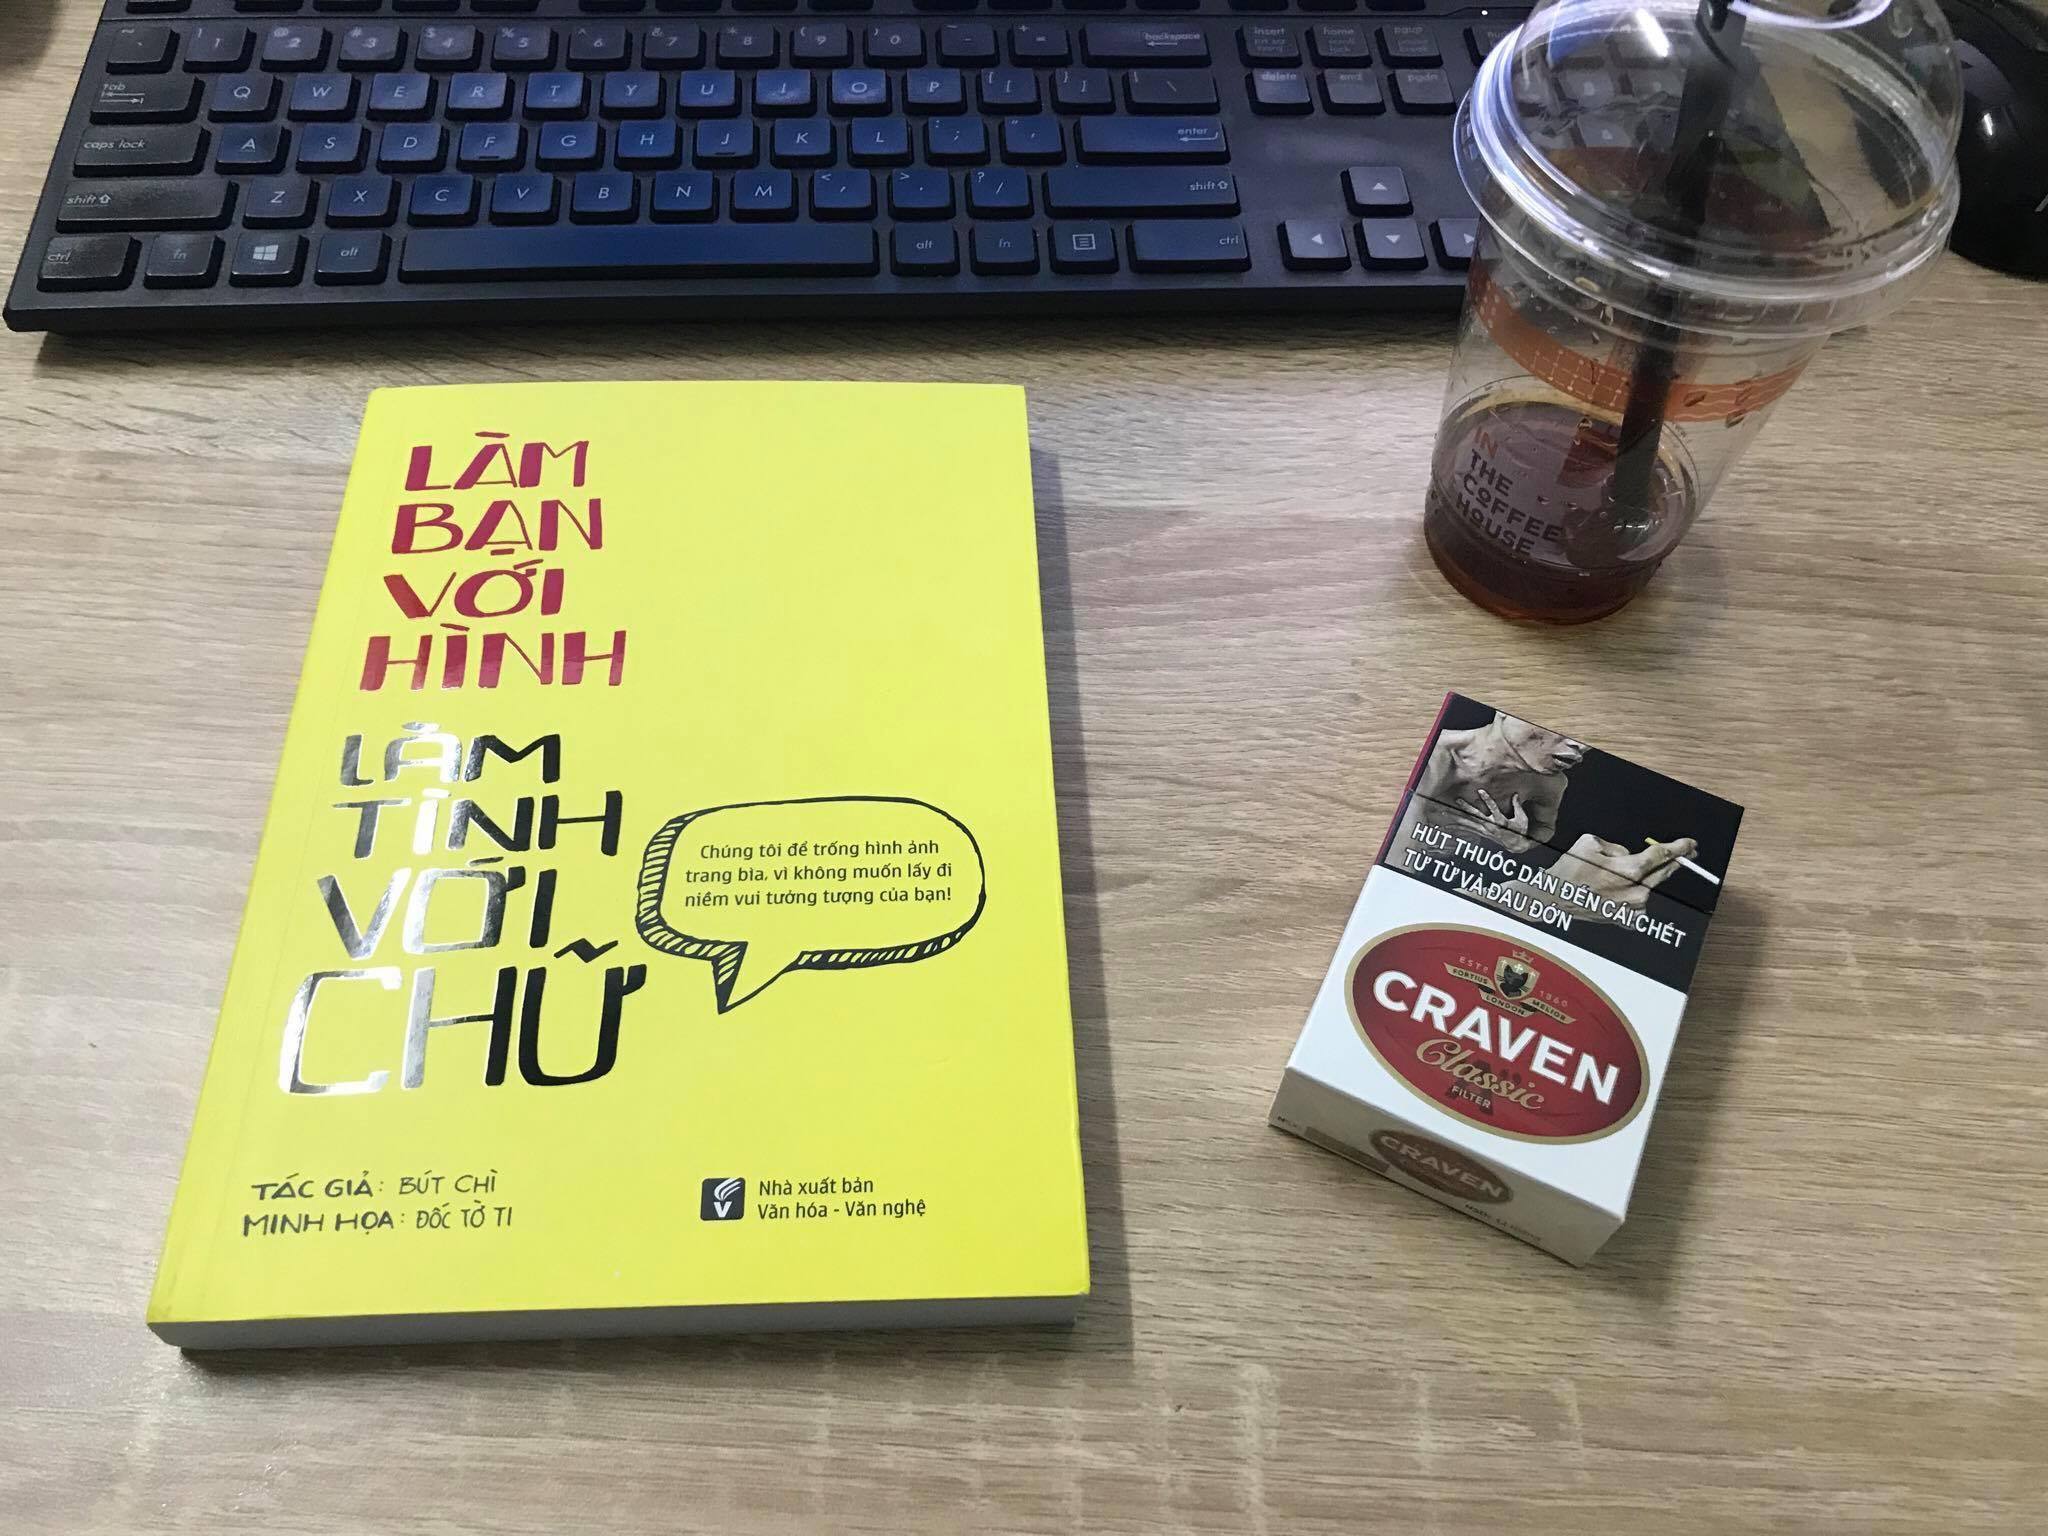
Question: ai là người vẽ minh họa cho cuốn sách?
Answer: đốc tờ ti là người vẽ minh họa cho cuốn sách